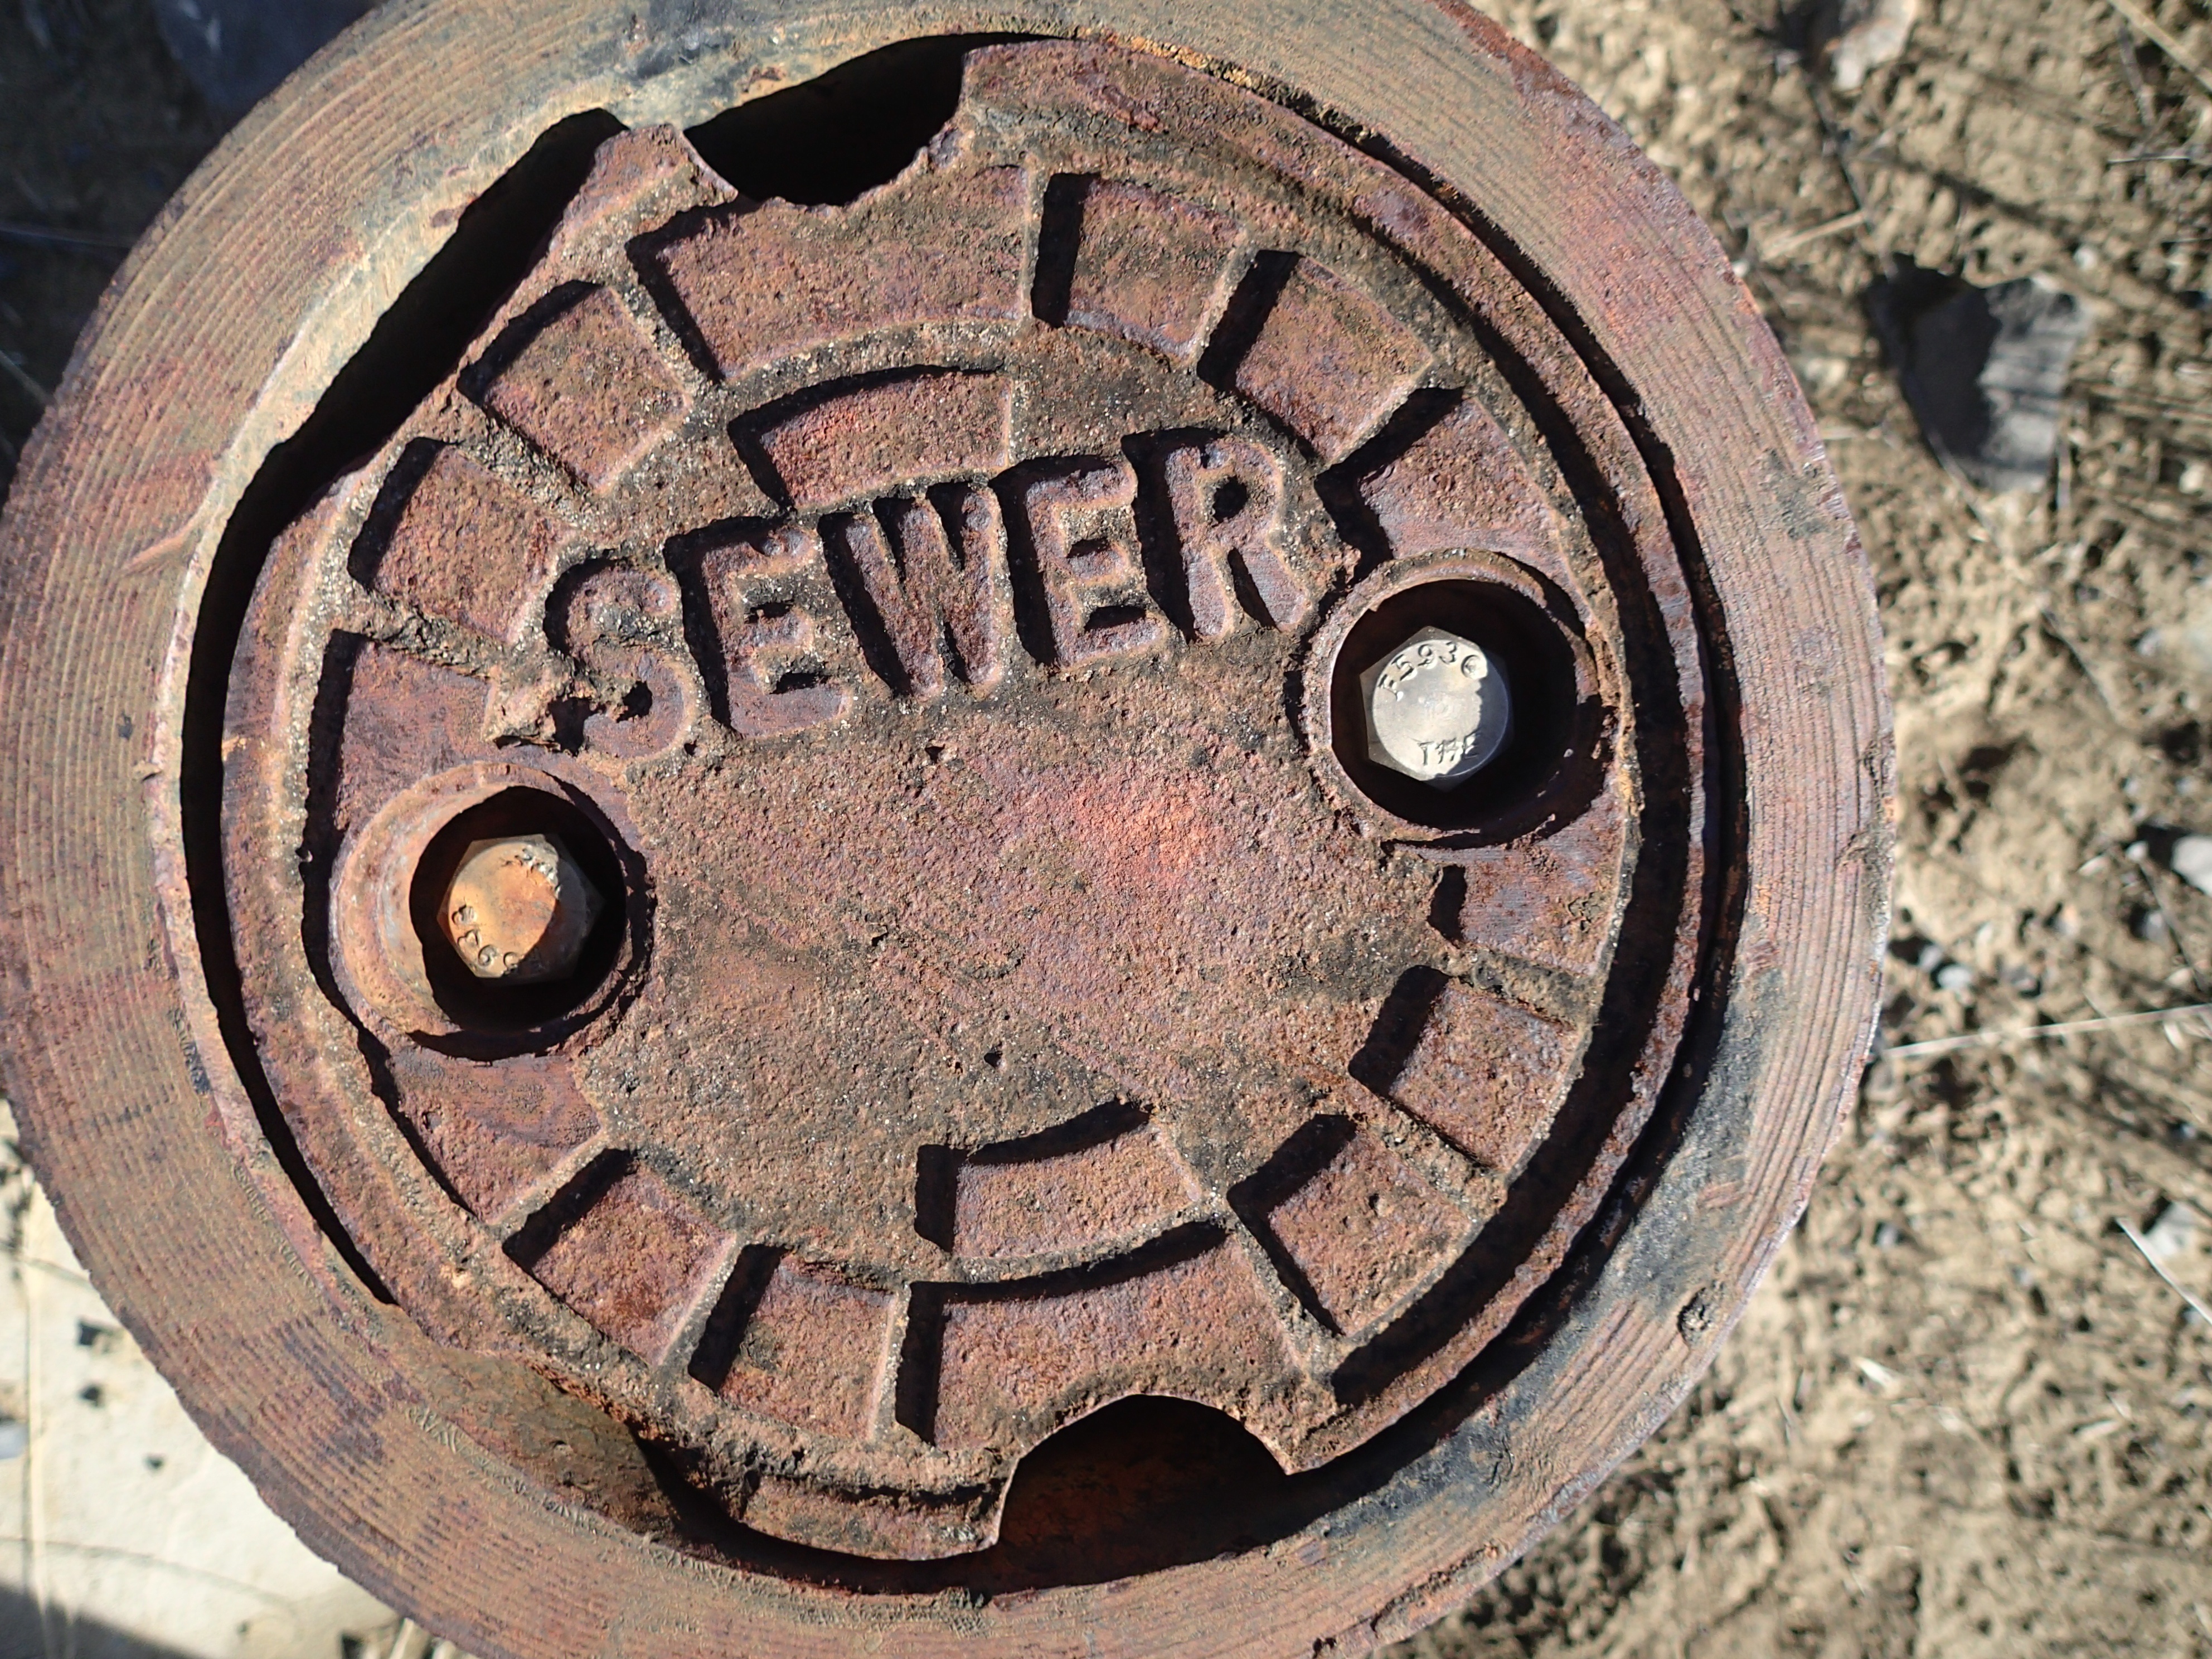
wheel, number, tire, sewer, art, manhole, manhole cover, man made object, automotive tire